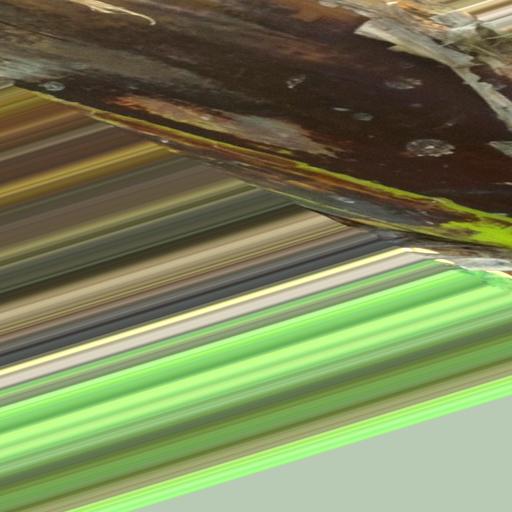
Label: bract_mosaic_virus